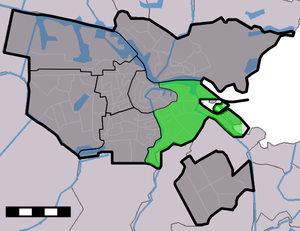
Amsterdam-Oost est l'un des huit stadsdelen d'Amsterdam. Il est créé sous sa forme actuelle en 2010 à la suite de la fusion des arrondissements d'Oost-Watergraafsmeer et de Zeeburg. En 2015, il compte 128 690 habitants.